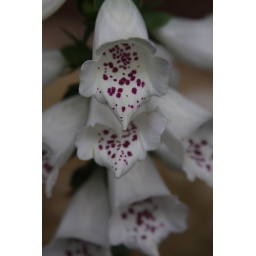
A new addition this year to the new rock garden. It fits in nicely with the white, purple and pink theme.